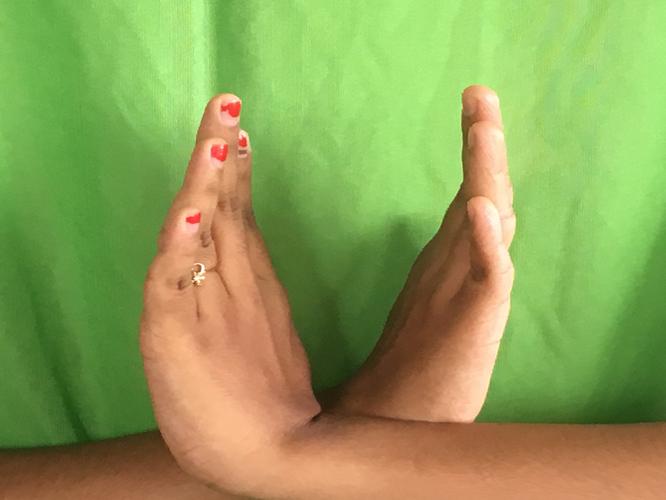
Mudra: Swastikam
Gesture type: double_hand